Chattanooga, Tennessee

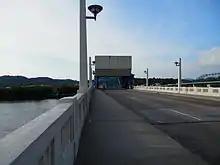
Market Street Bridge facing the North Shore

The Chattanooga Metropolitan Airport (CHA) offers non-stop service to various domestic destinations via regional and national airlines, including Allegiant Airlines, American Eagle, Delta Air Lines and its regional carrier Delta Connection, and United Express.